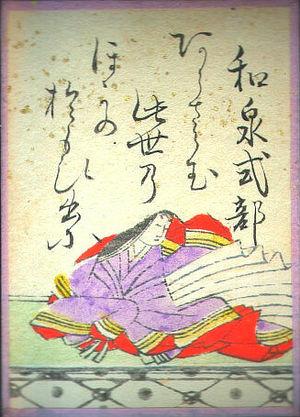
Izumi Shikibu est une poétesse japonaise de l'époque Heian. Elle serait née vers 970. Sa date de décès est inconnue. Elle est membre des Trente-six poètes immortels du Moyen-âge et des trente-six poétesses éternelles. C'est une contemporaine de Murasaki Shikibu et d'Akazome Emon à la cour de Joto Mon'in. Un de ses poèmes fait partie du Hiakunin Isshu.